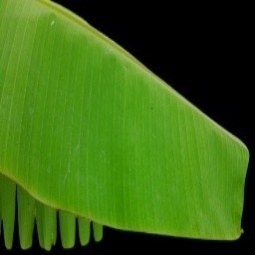
Label: Healthy